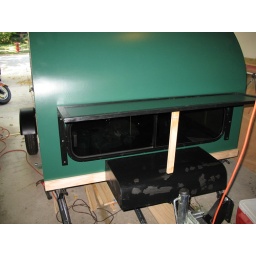
Awning over front window, protects window from rocks when traveling and allows window to be open if raining